Joseph Kirkwood House

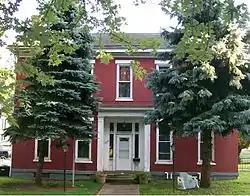
Front of the house

The Joseph Kirkwood House is a historic house in the village of Bridgeport, Ohio, United States. Originally home to one of the area's oldest families, it was built in the middle of the nineteenth century in a mix of architectural styles. Named a historic site in the 1980s, it has been converted into a health care facility.